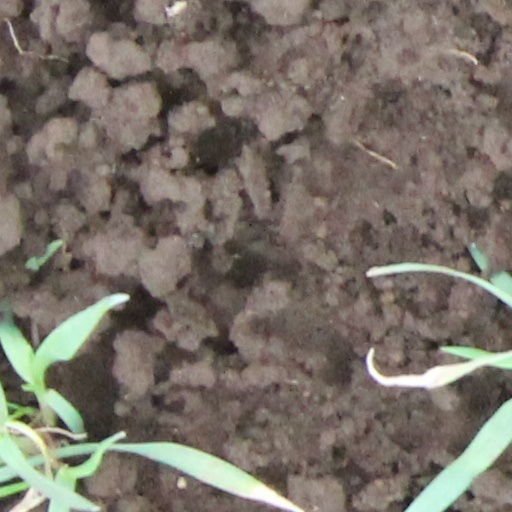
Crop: wheat